George S. H. Appleget

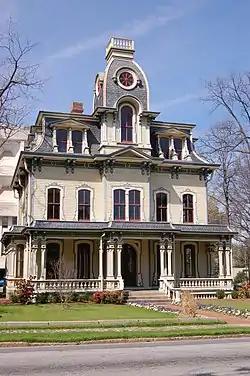
Heck-Andrews House, Raleigh, North Carolina, U.S.

George S. H. Appleget (1831–1880) was an American architect and carpenter. He was active in Philadelphia, New York, and North Carolina.